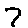
Label: 7